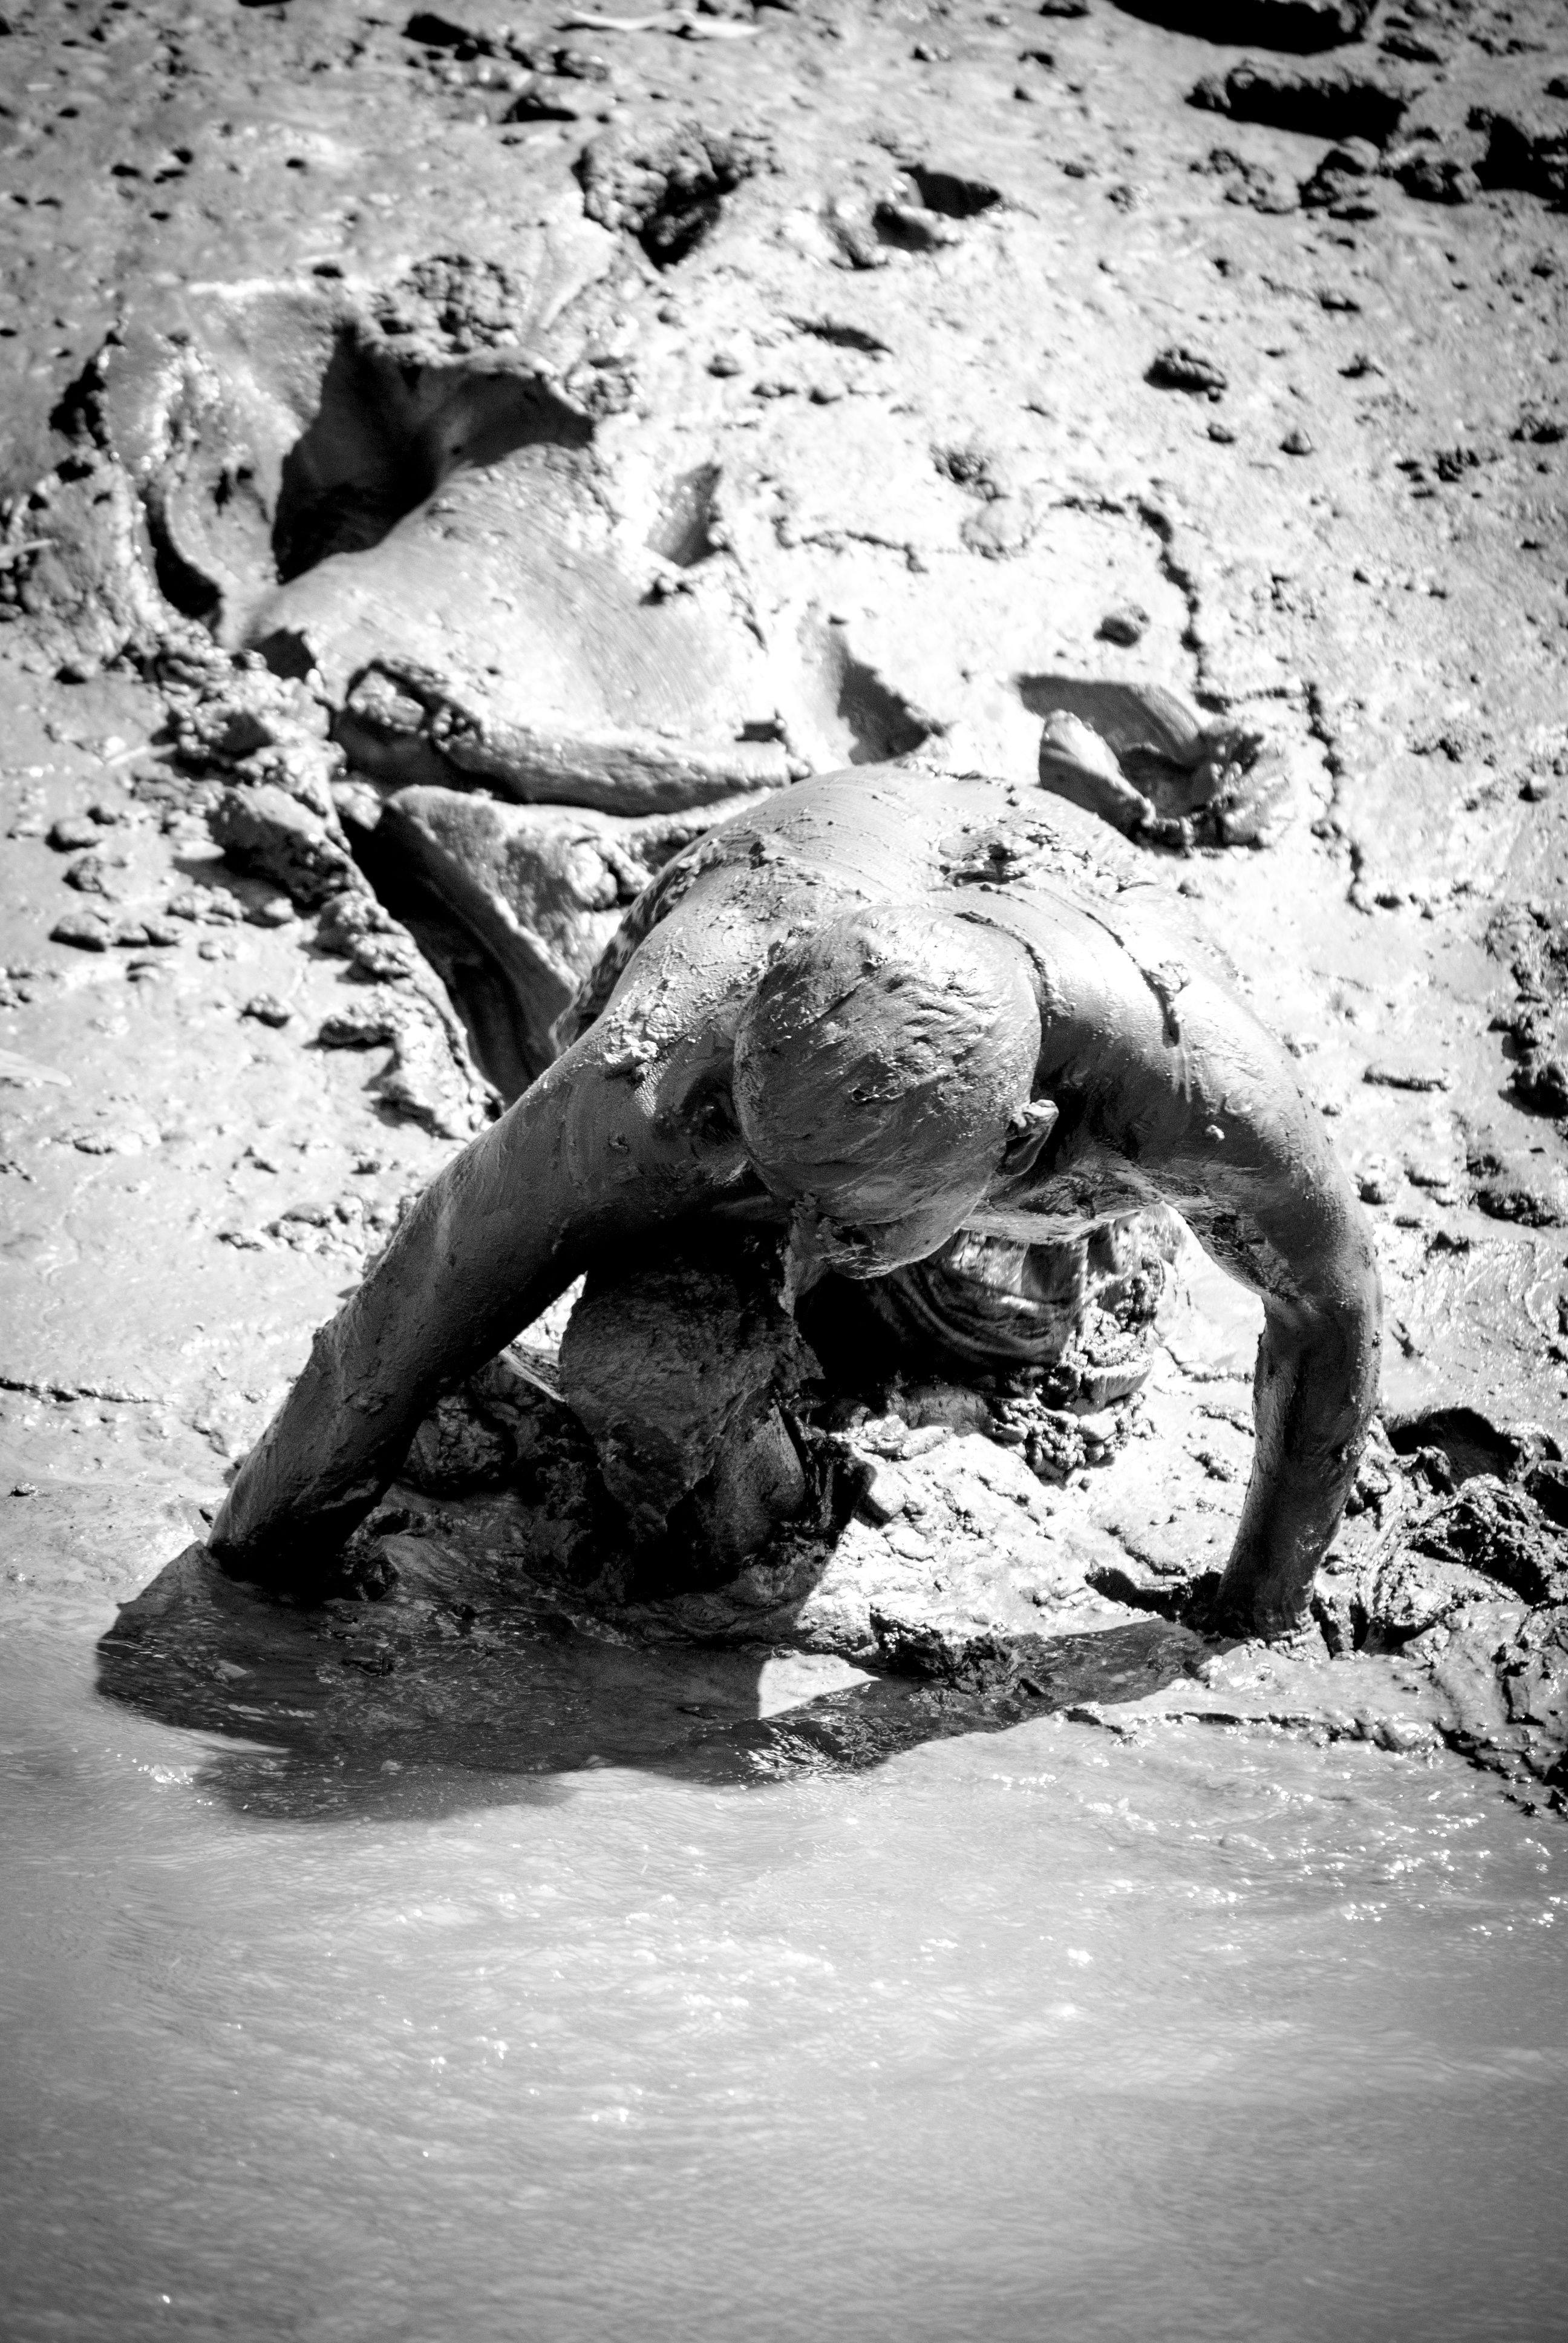
man, water, rock, black and white, white, mud, human, black, monochrome, material, monochrome photography, person picking crab